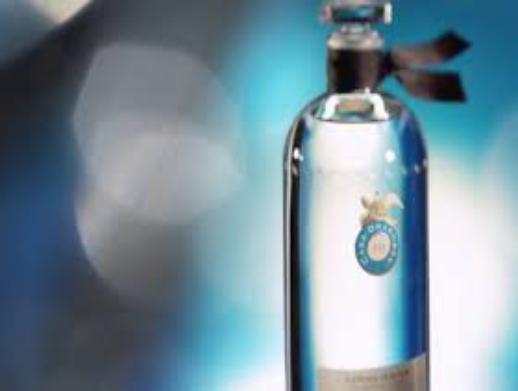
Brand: Casa Dragones
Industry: Food